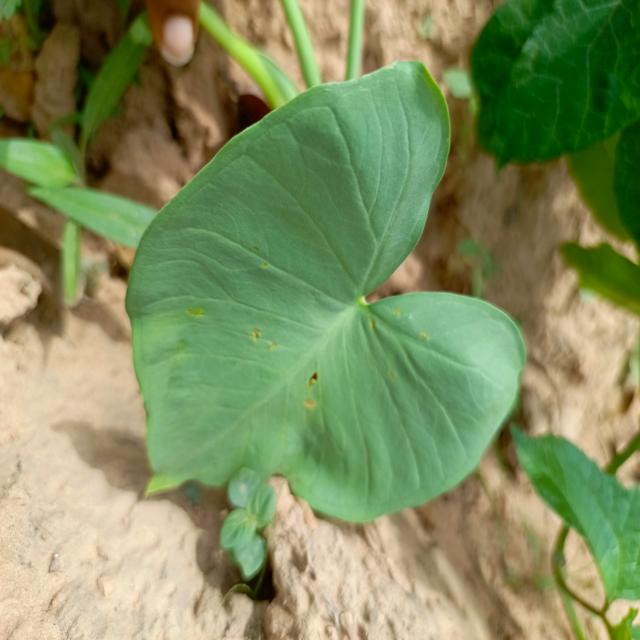
Label: Early_Blight